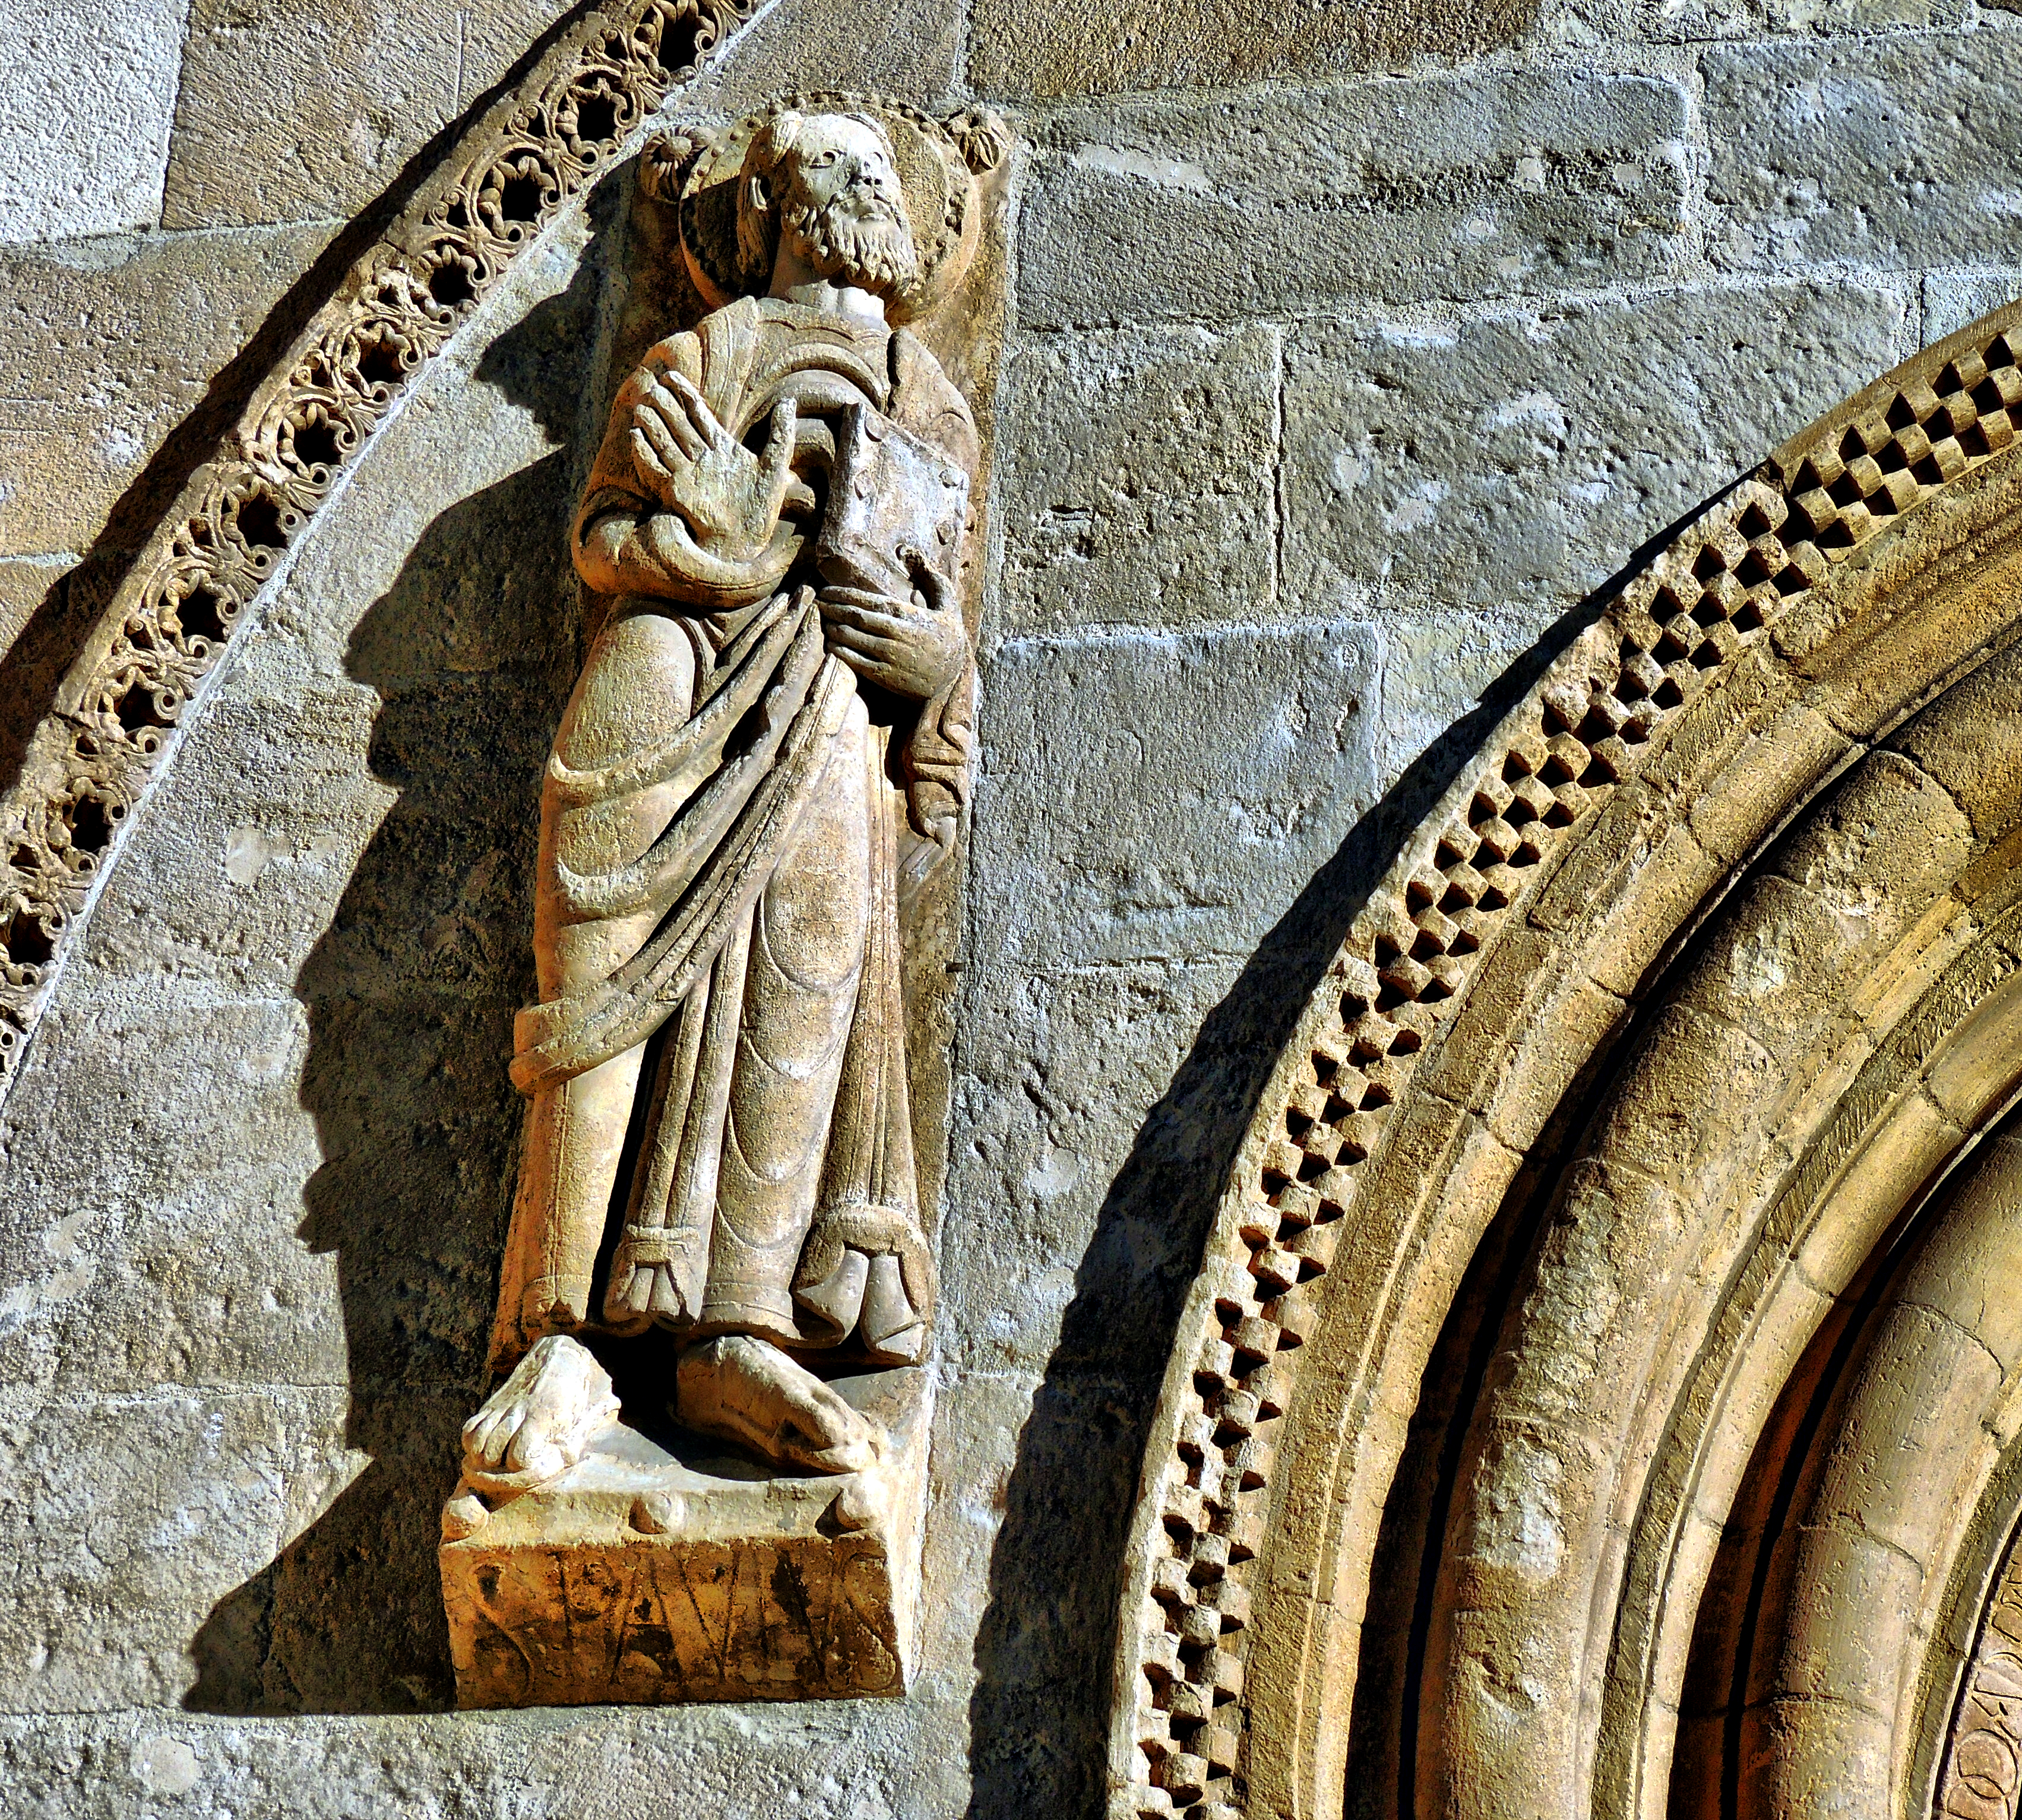
rock, structure, stone, monument, europe, statue, arch, column, place of worship, sculpture, art, spain, espagne, san, temple, arquitectura, europa, escultura, iglesia, piedra, history, leon, romanico, espanha, carving, historia, pedra, relief, middle ages, espana, igrexa, castillaleon, isidoro, colexiata, colegiatasanisidoro, qrquitecture, archaeological site, stone carving, hindu temple, ancient history